BBC East Midlands

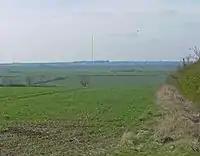
Waltham transmitter in Leicestershire countryside

"BBC East Midlands" also produces regional news & local radio pages for BBC Red Button and the 'BBC Local News' websites for each county.